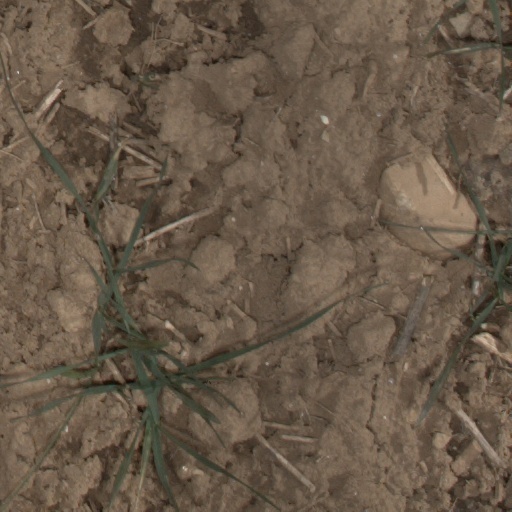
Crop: wheat